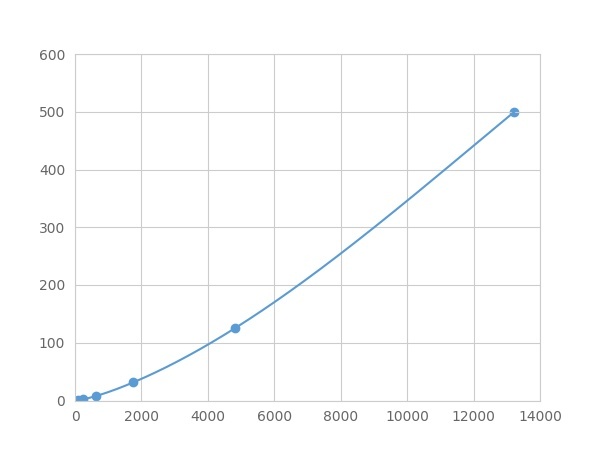
Magnetic Luminex Assay Kit for Placenta Growth Factor (PLGF) ,etc.
Product No. LMA114Ra Organism Species Rattus norvegicus (Rat). Sample Type Serum, plasma, tissue homogenates, cell lysates, cell culture supernates and other biological fluids Test Method Double-antibody Sandwich Assay Length 3.5h Detection Range 0.49-500pg/mL Sensitivity The minimum detectable dose of this kit is typically less than 0.163 pg/mL. UOM 1Plex 2Plex 3Plex 4Plex 5Plex 6Plex 7Plex 8Plex Specificity This assay has high sensitivity and excellent specificity for detection of Placenta Growth Factor (PLGF) ,etc.. No significant cross-reactivity or interference between Placenta Growth Factor (PLGF) ,etc. and analogues was observed. Recovery Matrices listed below were spiked with certain level of recombinant Placenta Growth Factor (PLGF) ,etc. and the recovery rates were calculated by comparing the measured value to the expected amount of Placenta Growth Factor (PLGF) ,etc. in samples. Matrix Recovery range (%) Average(%) serum(n=5) 82-95 88 EDTA plasma(n=5) 90-97 94 heparin plasma(n=5) 85-104 97 Precision Intra-assay Precision (Precision within an assay): 3 samples with low, middle and high level Placenta Growth Factor (PLGF) ,etc. were tested 20 times on one plate, respectively. Inter-assay Precision (Precision between assays): 3 samples with low, middle and high level Placenta Growth Factor (PLGF) ,etc. were tested on 3 different plates, 8 replicates in each plate. CV(%) = SD/meanX100 Intra-Assay: CV<10% Inter-Assay: CV<12% Linearity The linearity of the kit was assayed by testing samples spiked with appropriate concentration of Placenta Growth Factor (PLGF) ,etc. and their serial dilutions. The results were demonstrated by the percentage of calculated concentration to the expected. Sample 1:2 1:4 1:8 1:16 serum(n=5) 85-101% 94-103% 78-88% 90-104% EDTA plasma(n=5) 84-99% 84-95% 90-104% 81-89% heparin plasma(n=5) 96-103% 96-104% 85-99% 97-105% Stability The stability of kit is determined by the loss rate of activity. The loss rate of this kit is less than 5% within the expiration date under appropriate storage condition. To minimize extra influence on the performance, operation procedures and lab conditions, especially room temperature, air humidity, incubator temperature should be strictly controlled. It is also strongly suggested that the whole assay is performed by the same operator from the beginning to the end. Reagents and materials provided Reagents Quantity Reagents Quantity 96-well plate 1 Plate sealer for 96 wells 4 Pre-Mixed Standard 2 Standard Diluent 1×20mL Pre-Mixed Magnetic beads (22#:PLGF) 1 Analysis buffer 1×20mL Pre-Mixed Detection Reagent A 1×120μL Assay Diluent A 1×12mL Detection Reagent B (PE-SA) 1×120μL Assay Diluent B 1×12mL Sheath Fluid 1×10mL Wash Buffer (30 × concentrate) 1×20mL Instruction manual 1 Assay procedure summary 1. Preparation of standards, reagents and samples before the experiment; 2. Add 100μL standard or sample to each well, add 10μL magnetic beads, and incubate 90min at 37°C on shaker; 3. Remove liquid on magnetic frame, add 100μL prepared Detection Reagent A. Incubate 60min at 37°C on shaker; 4. Wash plate on magnetic frame for three times; 5. Add 100μL prepared Detection Reagent B, and incubate 30 min at 37°C on shaker; 6. Wash plate on magnetic frame for three times; 7. Add 100μL sheath solution, swirl for 2 minutes, read on the machine. Magazine Citations Microvascular Research Mutant hypoxia inducible factor-1α improves angiogenesis and tissue perfusion in ischemic rabbit skeletal muscle PubMed: 20937289 Oncogene Elevated PLGF contributes to small-cell lung cancer brain metastasis PubMed: 22797069 ?eLife Photoreceptor avascular privilege is shielded by soluble VEGF receptor-1 PubMed: PMC3687373 International Journal of Nanomedicine Sustained dual release of placental growth factor-2 and bone morphogenic protein-2 from heparin-based nanocomplexes for direct osteogenesis Pubmed:27042064 The Journal of Maternal-Fetal & Neonatal Medicine Serum angiogenic profile in abnormal placentation Pubmed:26863111 Fertility and Sterility Administration of atosiban in patients with endometriosis undergoing frozenâthawed embryo transfer: a prospective, randomized study Pubmed:27143518 Basic & Clinical Pharmacology & Toxicology Placental Growth Factor Triggers Epithelial-to-Mesenchymal Transition-like Changes in Rat Type II Alveolar Epithelial Cells: Activation of Nuclear Factor κB Signalling Pathway doi:10.1111 Life Sci. Placenta growth factor contributes to cell apoptosis and epithelial-to-mesenchymal transition in the hyperoxia-induced acute lung injury Pubmed:27211521 Int Immunopharmacol Knockdown of placental growth factor (PLGF) mitigates hyperoxia-induced acute lung injury in neonatal rats: Suppressive effects on NFκB signaling pathway Pubmed:27280587 Journal of Maternal-Fetal & Neonatal Medicine Relationship between elevated serum level of placental growth factor and status of gestational diabetes mellitus Pubmed: 30935303 Children (Basel) sFlt-1/PlGF Ratio in Prediction of Short-Term Neonatal Outcome of Small for Gestational Age Neonates 34438609 Dose-Response: An International Journal Puerarin Reduces Radiation-Induced Vascular Endothelial Cell Damage Via miR-34a/Placental Growth Factor Pubmed:35110976 Catalog No. Related products for research use of Rattus norvegicus (Rat) Organism species Applications (RESEARCH USE ONLY!) RPA114Ra01 Recombinant Placenta Growth Factor (PLGF) Positive Control; Immunogen; SDS-PAGE; WB. PAA114Ra01 Polyclonal Antibody to Placenta Growth Factor (PLGF) WB; IHC; ICC; IP. MAA114Ra21 Monoclonal Antibody to Placenta Growth Factor (PLGF) WB; IHC; ICC; IP. SEA114Ra ELISA Kit for Placenta Growth Factor (PLGF) Enzyme-linked immunosorbent assay for Antigen Detection. LMA114Ra Magnetic Luminex Assay Kit for Placenta Growth Factor (PLGF) ,etc. Magnetic Luminex Assay for Antigen Detection.
Brand: Cloud-clone
Category: Business & Industrial > Science & Laboratory > Laboratory Equipment > Laboratory Ovens